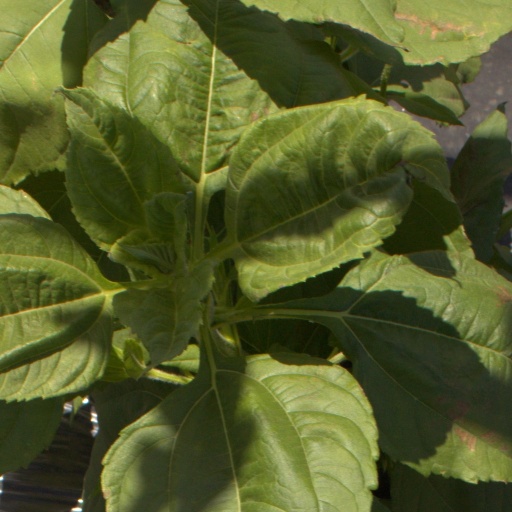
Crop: Jerusalem artichoke